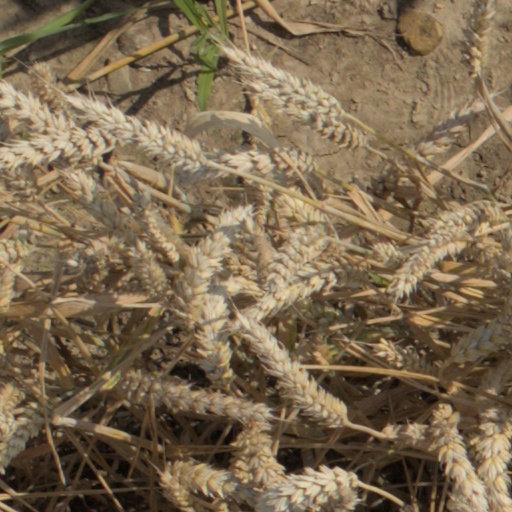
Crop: wheat